Emiratis

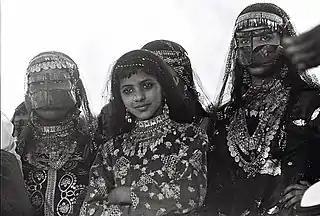
Emirati women wearing the traditional Emirati dress

The traditional dress often worn by Emirati men includes the Kandura,or "dishdasha," which is a long white robe, an ankle-length white shirt woven from wool or cotton, and the Ghutra, a traditional headdress usually made from wool. It provides protection from sunburn, dust, and sand, and it is usually worn alongside the Agal which keeps it in place. This attire is particularly well-suited to the UAE's hot, dry climate.